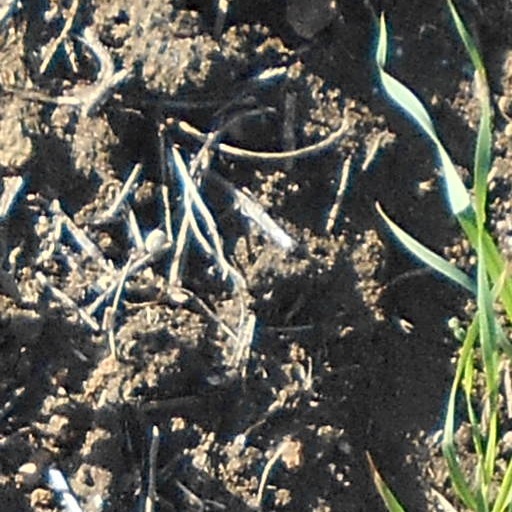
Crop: wheat